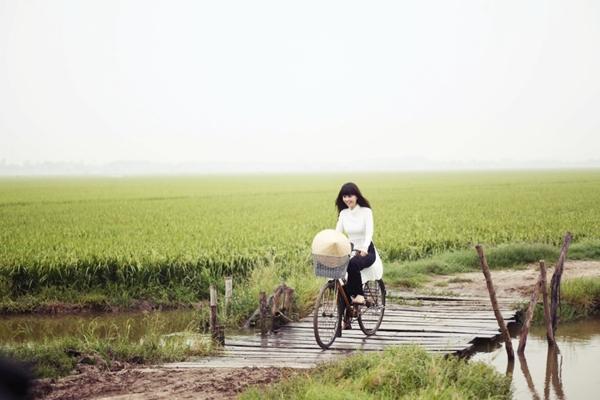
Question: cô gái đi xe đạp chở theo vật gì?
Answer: nón lá